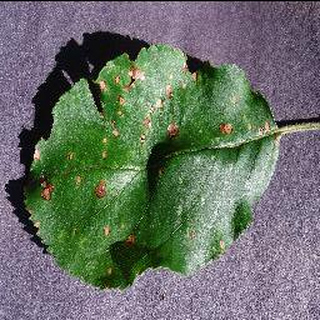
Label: apple_black_rot